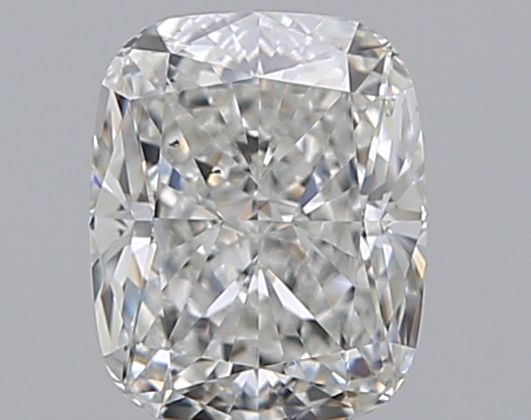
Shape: cushion
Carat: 0.8
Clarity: VS2
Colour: G
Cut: EX
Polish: EX
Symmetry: EX
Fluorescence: N
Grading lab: GIA
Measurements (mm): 5.89 x 4.76 x 3.28